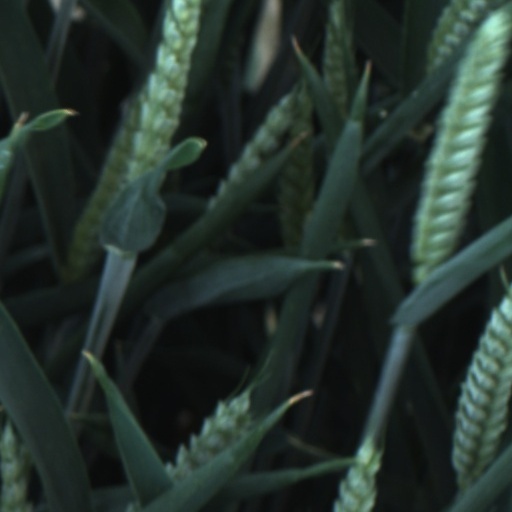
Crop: wheat